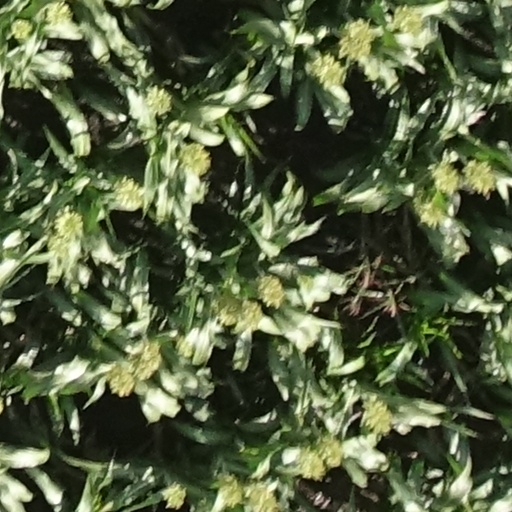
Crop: sorghum